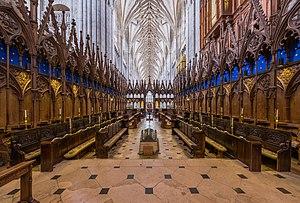
La cathédrale de Winchester située à Winchester dans le Hampshire est une cathédrale anglaise. La longueur de sa nef en fait la plus grande cathédrale gothique européenne. Elle est dédiée à la Sainte-Trinité, aux apôtres Pierre et Paul et à l'évêque de Winchester, Swithun. Elle est le siège du diocèse de Winchester. Construite en style roman après la Conquête normande de l'Angleterre, elle a subi de nombreuses modifications en style gothique primitif, gothique décoré et gothique perpendiculaire. Important centre d'enluminures, son scriptorium a produit la Bible de Winchester, c'est aussi le lieu de sépulture de plusieurs rois et de l'écrivaine Jane Austen.